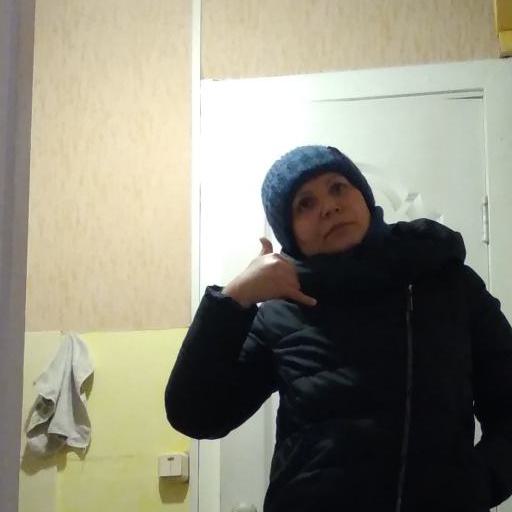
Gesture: call